Amit Nimade

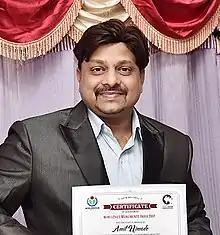
Nimade with Wikimedia India Award 2017

Amit Nimade is an Indian photographer known for his works in fine art photography.